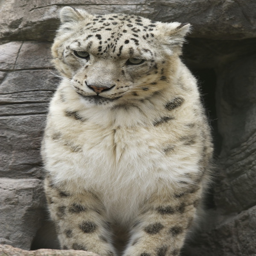
biological species looking down at me from the entrance to its cave .